Toni Qattan

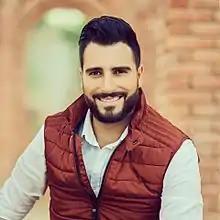
Qattan in 2015

Toni Qattan (born 11 August 1985) is a Jordanian–Palestinian singer, songwriter, and producer. He was born in Jerusalem, but his family is from the town of Beit Jala near Bethlehem. His musical talent was born to him, at the age of eight he began learning to play guitar in addition to piano. He then studied composing and singing. Qattan also holds a bachelor's degree in business management from the University of Applied Science in Amman.